Briefs

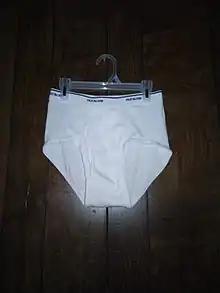
Men's full-rise briefs with vertical fly-opening

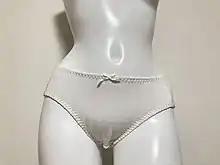
A mannequin wearing women's briefs

Traditional size briefs for both sexes cover the uppermost part of the thigh and extend upward up to (or cover, depending on the design) the navel at the waistband. This style is often referred to as "full rise" or "full cut". There are also "low rise" and "mid rise" styles whose measurements vary between manufacturers.